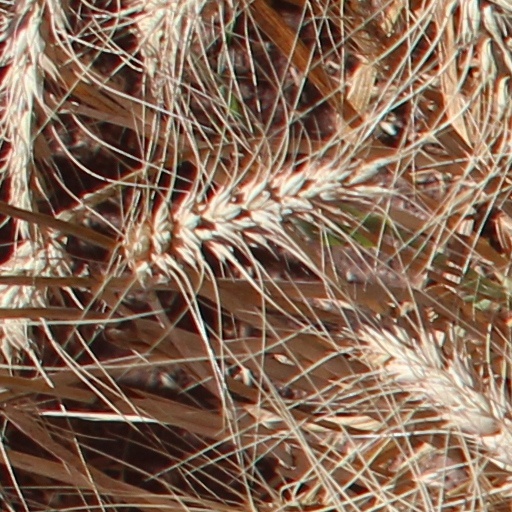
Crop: wheat